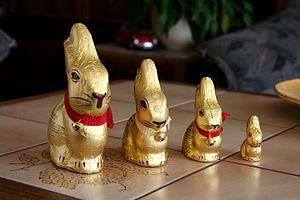
Lindt & Sprüngli AG est un fabricant de chocolat ayant son siège social à Kilchberg dans le canton de Zurich en Suisse.